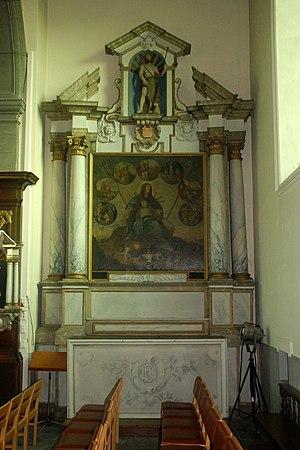
Belgique - Brabant wallon - Église de Court-Saint-Étienne
L'église Saint-Étienne est une église de style classique d'origine romane située sur le territoire de la commune belge de Court-Saint-Étienne, dans la province du Brabant wallon.